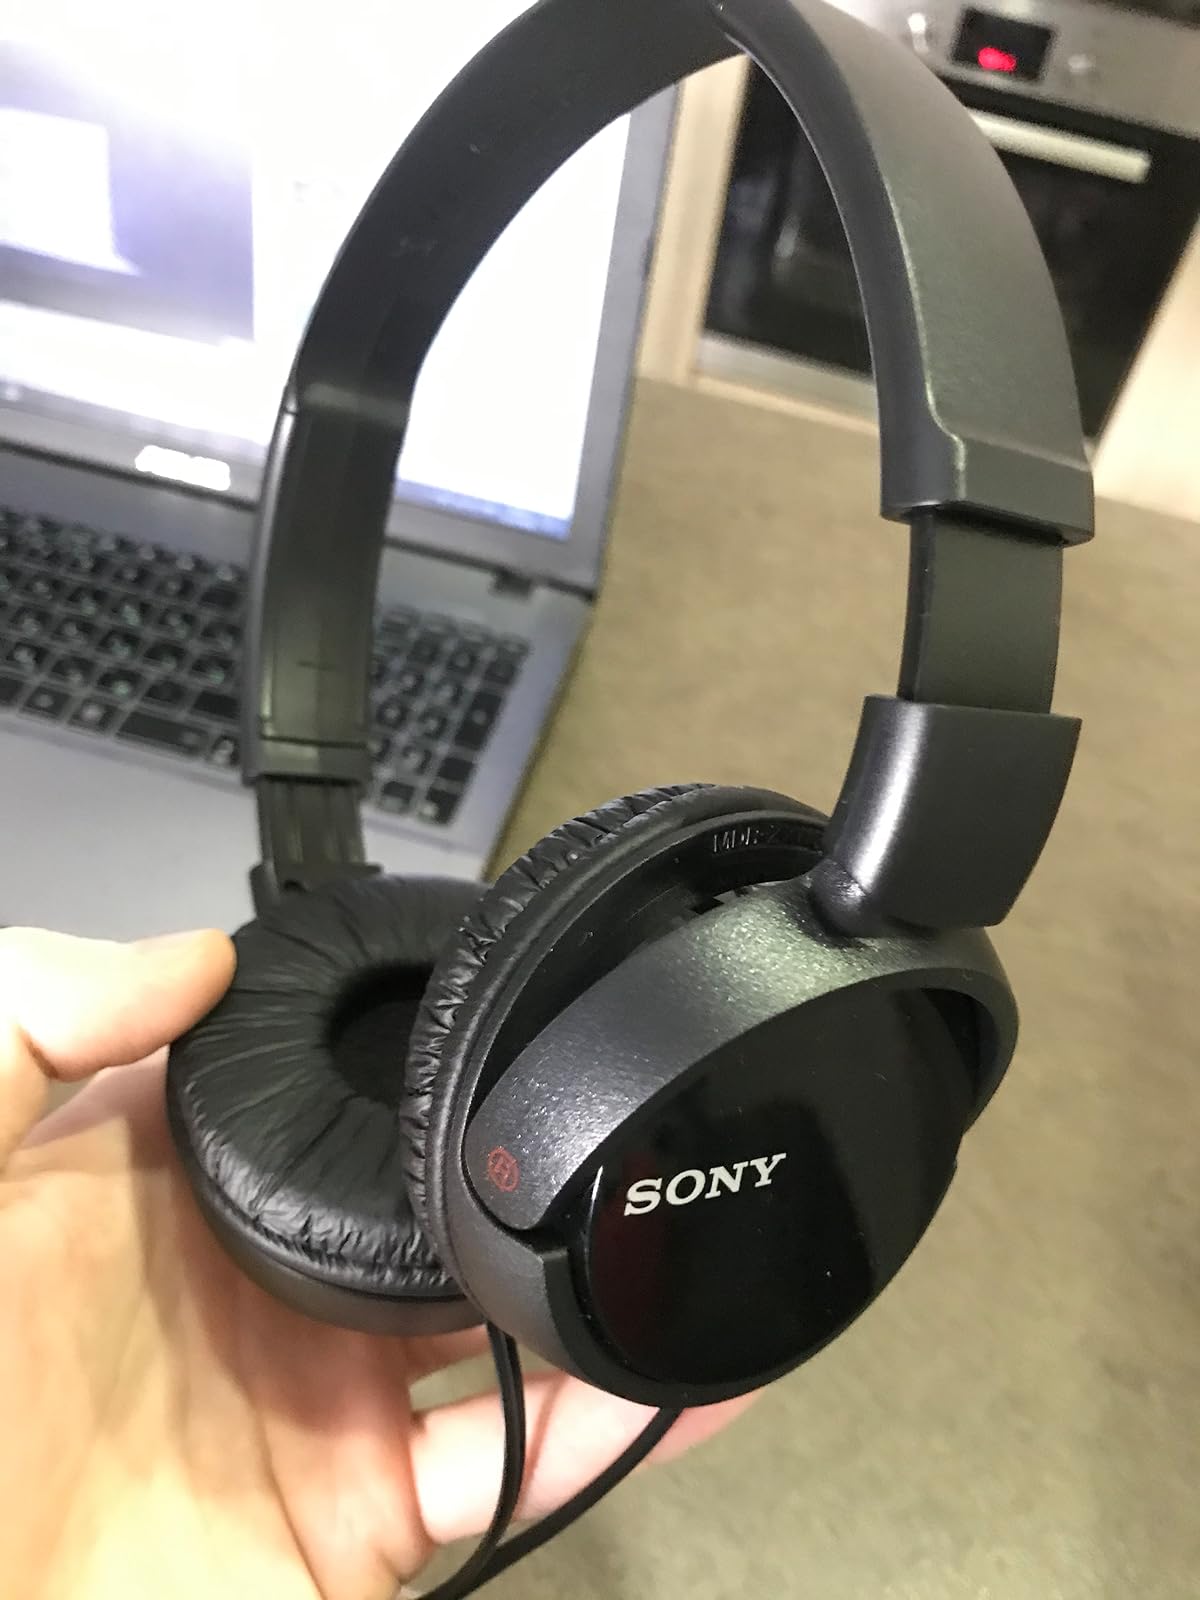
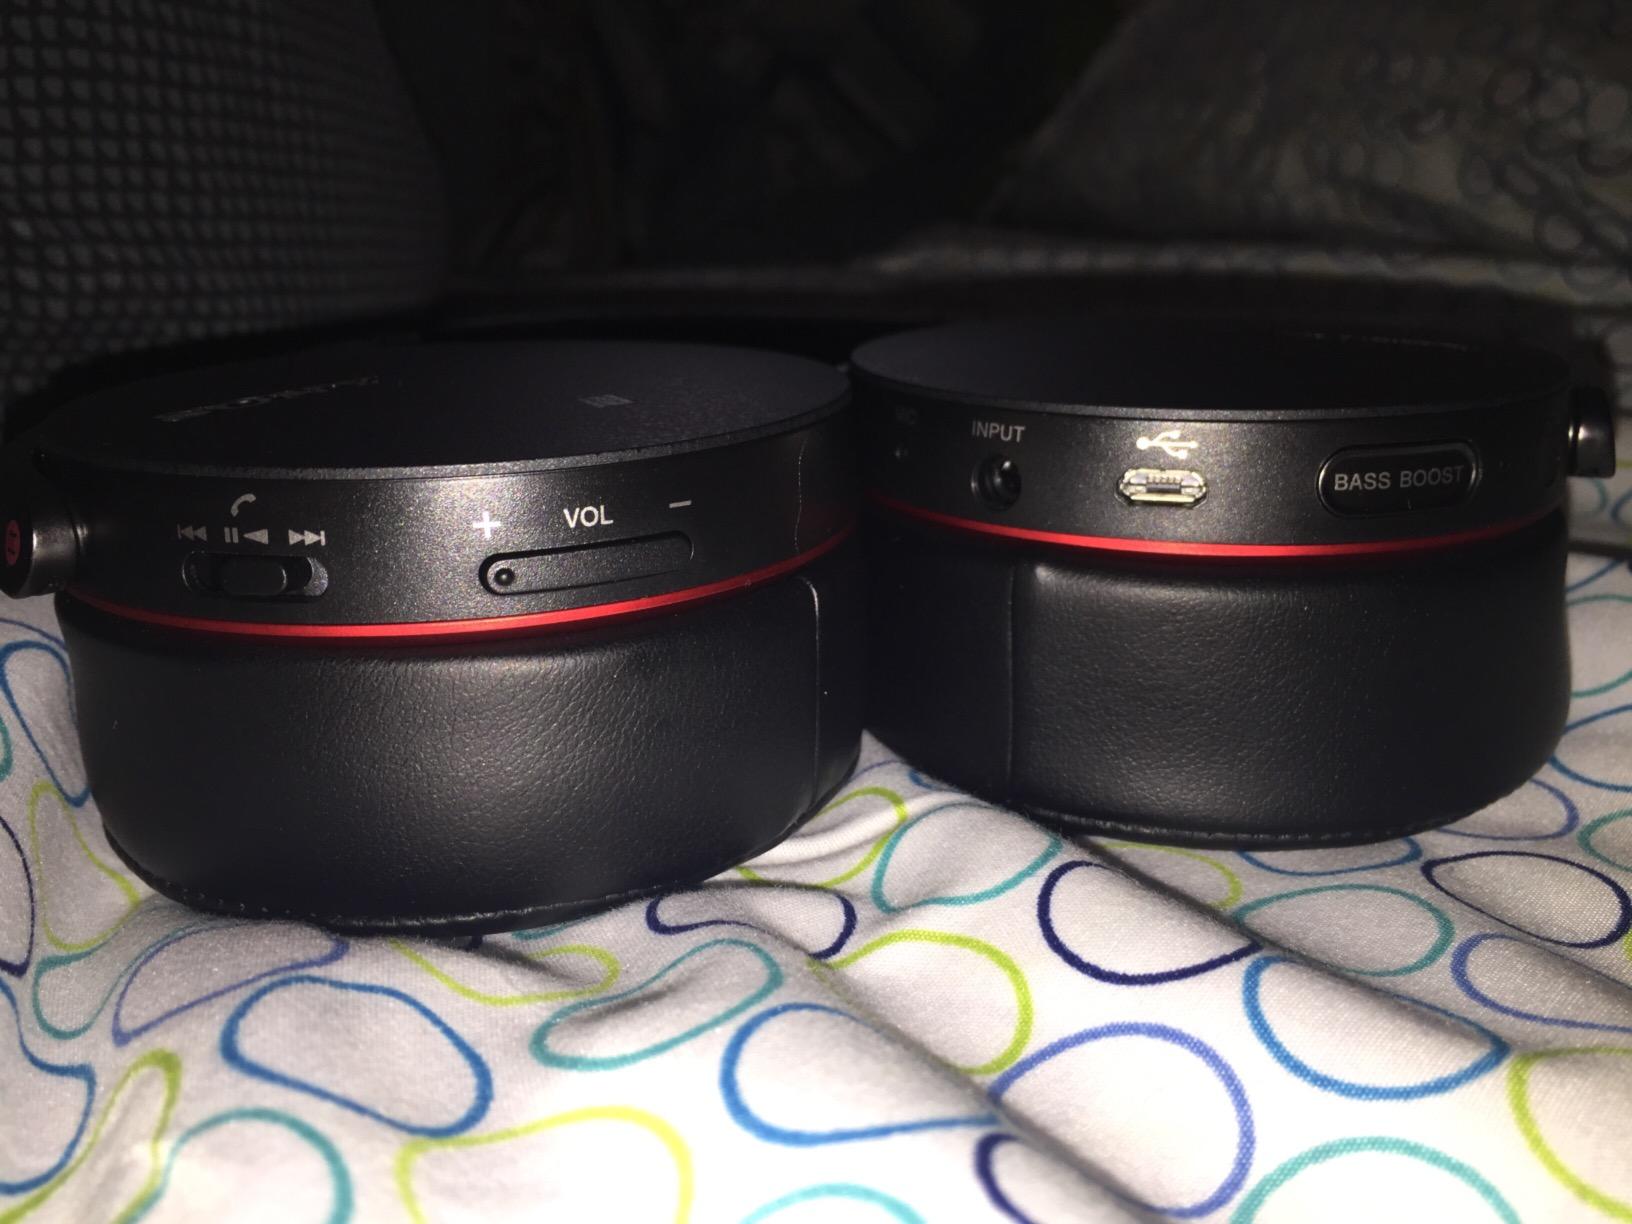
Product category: headphones
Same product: no